Question: Please indicate a possible affordance area of swing_baseball_bat that can be used for holding
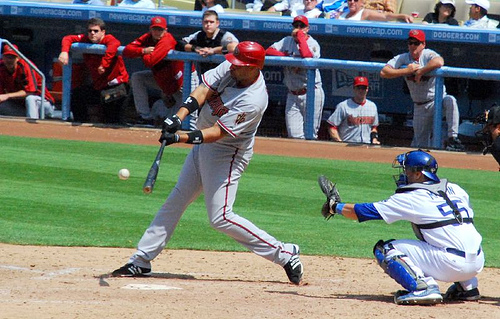
Answer: [154.163, 124.049, 170.915, 166.625]